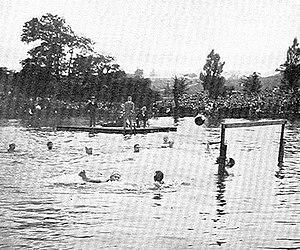
Le water-polo fait son entrée au programme olympique à l'occasion de ces Jeux olympiques de 1900 à Paris.
Les Jeux olympiques de 1900, officiellement nommés Jeux de la IIᵉ olympiade, sont la deuxième édition des Jeux olympiques modernes. Ils ont lieu à Paris en France du 14 mai au 28 octobre 1900 dans le cadre de l'Exposition universelle. La décision d'organiser les Jeux de 1900 à Paris est prise lors du Iᵉʳ congrès olympique qui a lieu en 1894. Une concurrence se développe après les Jeux de 1896 entre d'un côté Pierre de Coubertin, président du Comité international olympique, qui veut organiser les Jeux de la IIᵉ olympiade à Paris mais qui ne réussit pas à mettre en route son projet, et de l'autre Alfred Picard, commissaire général de l'Exposition universelle, qui veut organiser des « concours internationaux d'exercices physiques et de sports ». L'instance dirigeant alors le sport en France, l'Union des sociétés françaises de sports athlétiques, penche finalement en novembre 1898 pour les concours de l'Exposition plutôt que pour les Jeux de Coubertin. Ce dernier est alors obligé au printemps 1899 d'accepter le compromis que suggère l'USFSA : « Les concours de l'Exposition tiennent lieu de Jeux olympiques pour 1900 et comptent comme équivalent de la deuxième olympiade.